Carl Ploug

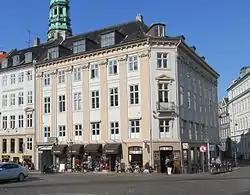
The Ploug House at Højbro Plads 21 in Copenhagen.

Inn circa 1862, Ploug purchased the large building on Højbrø Plads, from then on known as the Ploug House, from his friend Moritz G. Melchior. He also started publishing "Fædrelandet" from the building. During the Second Schleswig War, Ploug sought to stir up the national spirit with agitational messages in . He blamed the defeat at the Battle of Als and the ceding of the duchies on Christian IX. He also sought, when defeat was a fact, to revive the Scandinavian idea of union, but the Swedish "allies" did not want to be involved in a struggle for the reconquest of Schleswig. After the defeat, the National Liberal leaders moved to the right in Danish politics, and Ploug was elected to several positions of trust in the party Højre. In the years leading up to his death, he emerged as one of the extreme conservatives, in part because of his opposition to women's suffrage. When he was attacked for his change of position, he defended himself by saying that it was the surroundings that had changed. He himself felt that he was true to his ideals. He succeeded, along with Carl Christian Hall, to influence Højre in a romantic nationalist direction, although the party maintained its support for the king.